2016–17 Southampton F.C. season

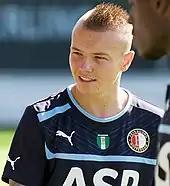
Midfielder Jordy Clasie scored his first goal for the club in their 2–0 win over Arsenal on 30 November 2016.

As a club competing in both the Premier League and the UEFA Europa League, Southampton entered the 2016–17 EFL Cup in the third round. On 21 September 2016 the club hosted Crystal Palace, beating the fellow Premier League side 2–0 to advance to the fourth round. Charlie Austin scored his fourth goal in three games in all competitions from the penalty spot in the 33rd minute to open the scoring, following a foul by Martin Kelly on Shane Long. After the break, young midfielder Jake Hesketh scored his first goal for the club (in his first senior appearance since December 2014) to double Southampton's lead, which they held until the end to ensure their place in the fourth round of the tournament.